SAIL Amsterdam

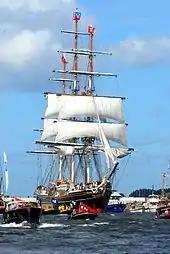
The "Stad Amsterdam", the flagship of SAIL Amsterdam 2010

The event was organised in 1975 to celebrate the 700th anniversary of Amsterdam, under the name 'Sail Amsterdam 700'. This led to the establishment of the "Stichting Sail Amsterdam" (SSA, "Foundation Sail Amsterdam").